GippsAero

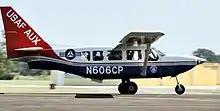
US Civil Air Patrol GA8 Airvan on takeoff from West Houston Airport during a mission following Hurricane Rita in 2005.

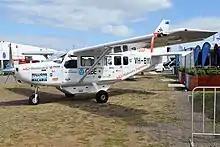
GA8 Airvan, registration VH-BYI

Despite the success of the Fatman variants, profitability was too dependent on the roller coaster cycles of the agricultural industry worldwide. Subsequently, Gippsland Aeronautics' second new design, the GA8 Airvan, was conceived by directors/designers Furlong and Morgan as a utility transport to replace the Cessna 206/207 and DHC Beaver. Recognising the Cessna 206 as "one of the world’s best workhorses", the pair saw the potential niche market for a piston-engine aircraft that could carry more passengers. This would improve the operators’ profitability without going to the expense of purchasing a turbine powered aircraft.